Pampu Facula

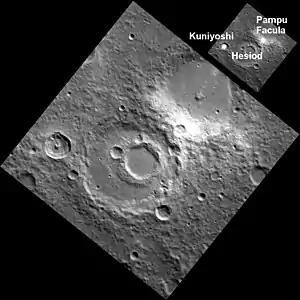
MESSENGER image

Pampu Facula is a bright region on the surface of Mercury, located at 57.76° S, 31.79° W. It was named by the IAU in 2019. "Pampu" is the Tamil word for snake.